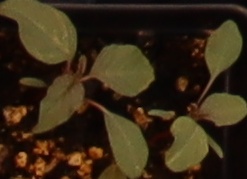
Label: Redroot Pigweed